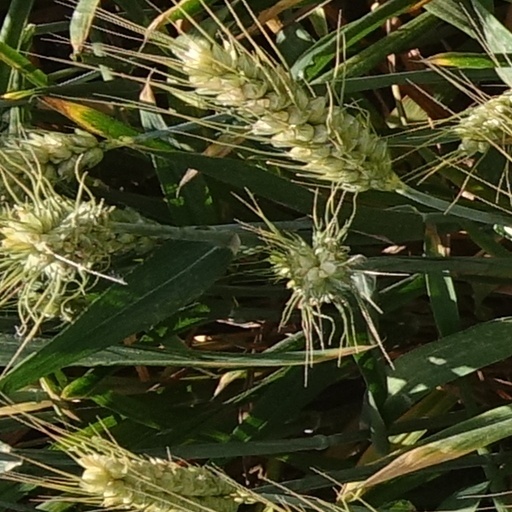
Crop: wheat